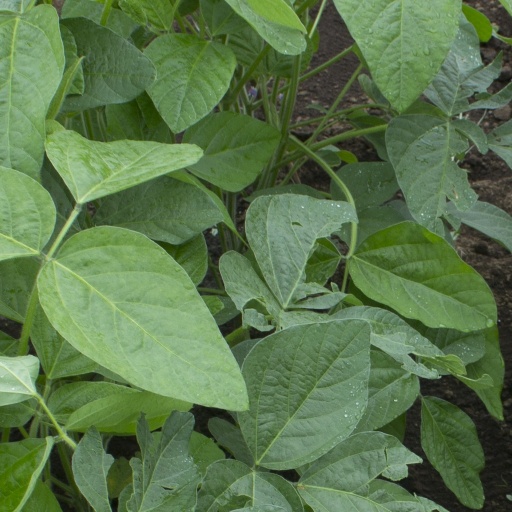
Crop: soybean